New Zealand Challenge

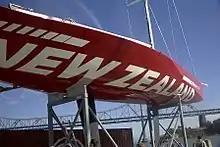
NZL 14, a trial boat for the 1992 challenge

Fay challenged again in 1992 with the distinctively red "NZL 20". In competition, New Zealand Challenge had another outstanding effort, and progressed through the regatta to the finals of the Louis Vuitton Cup where they faced Paul Cayard and the Italian syndicate of Il Moro di Venezia. Leading 4–1 in the series, a protest from Il Moro over "NZL 20"s use of a bowsprit was upheld. The result of the protest was that Team New Zealand was docked one of its race wins (bringing the series score back to 3–1) and was required to remove the bowsprit. The New Zealand team never recovered from the enforced changes and blow to morale, losing the next 4 races and the series.